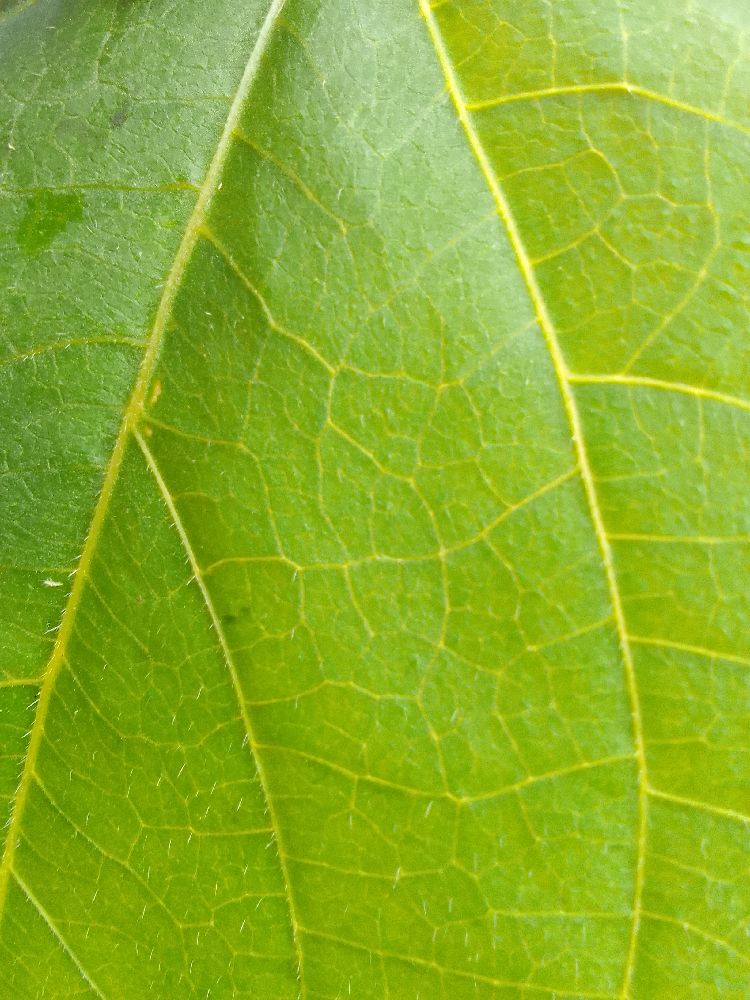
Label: healthy